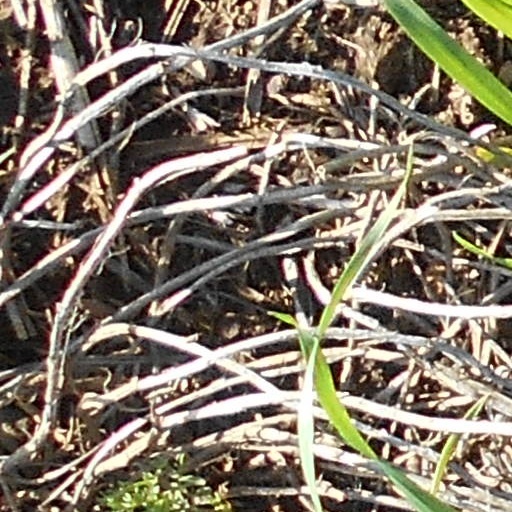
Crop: wheat